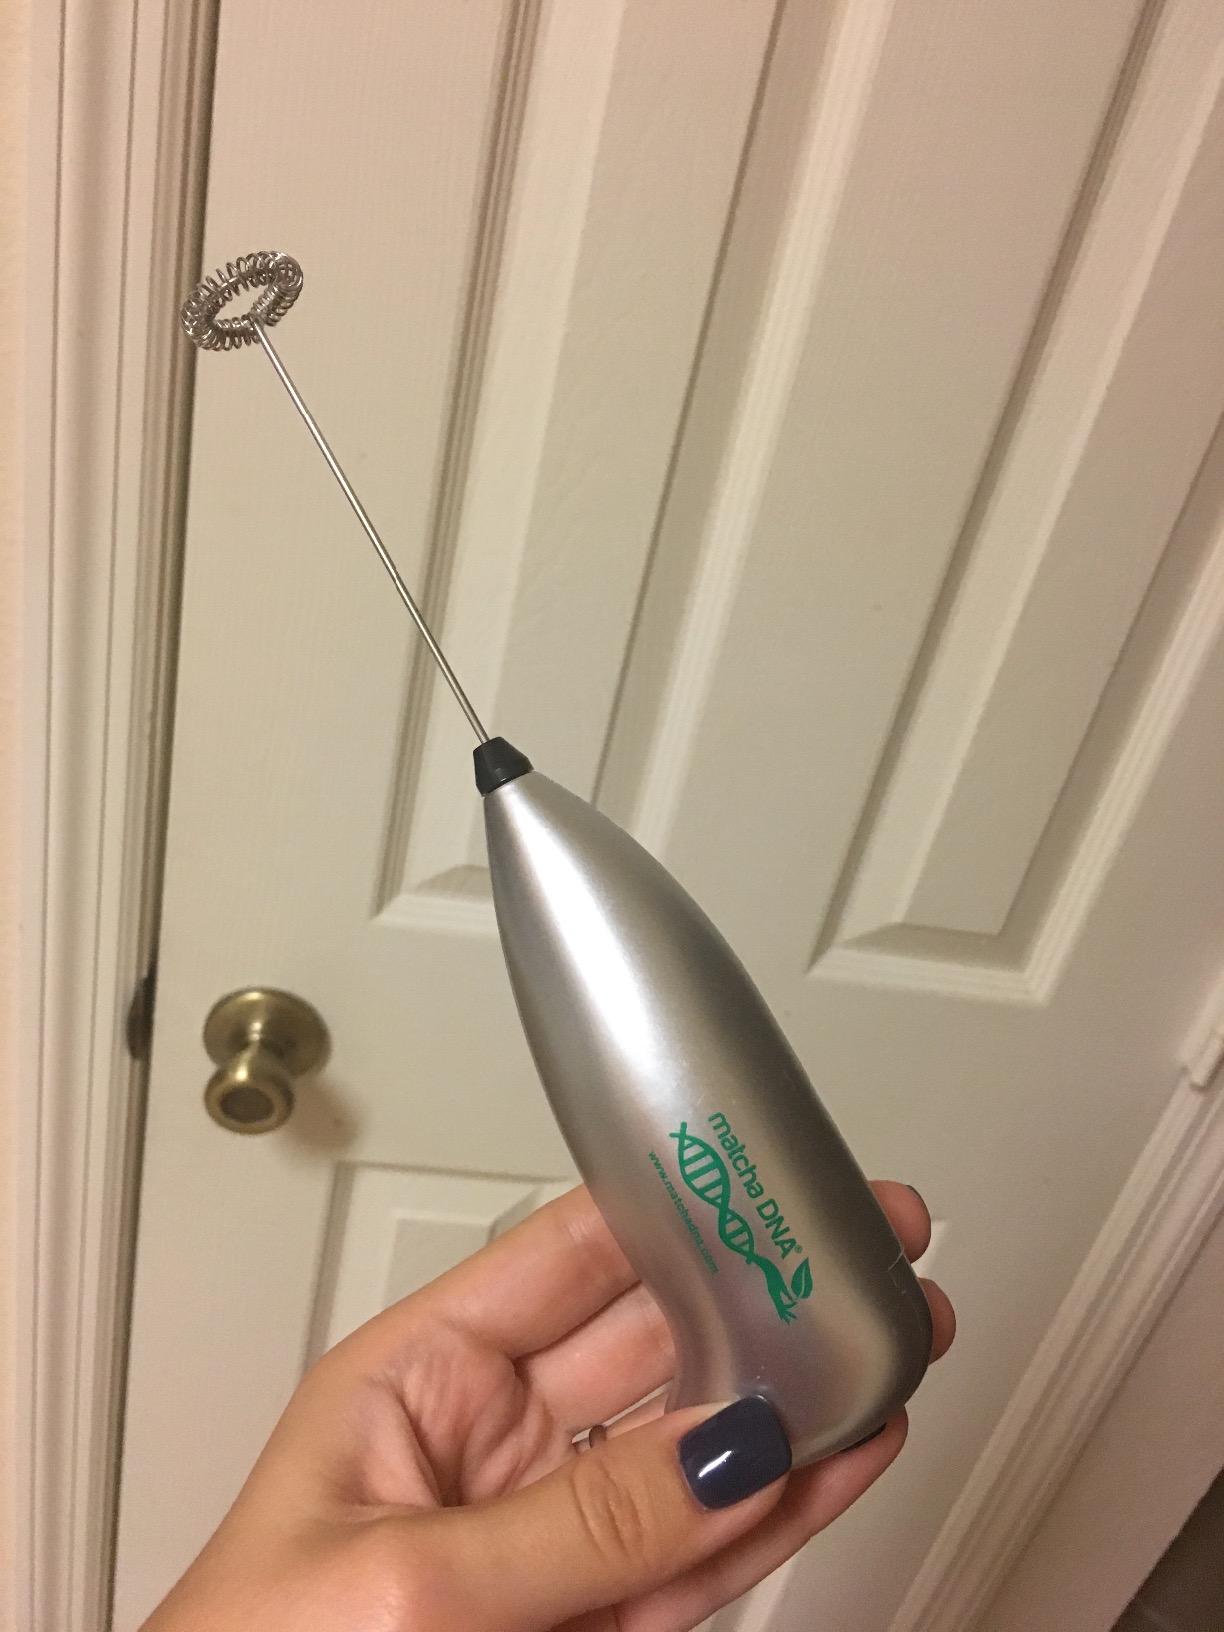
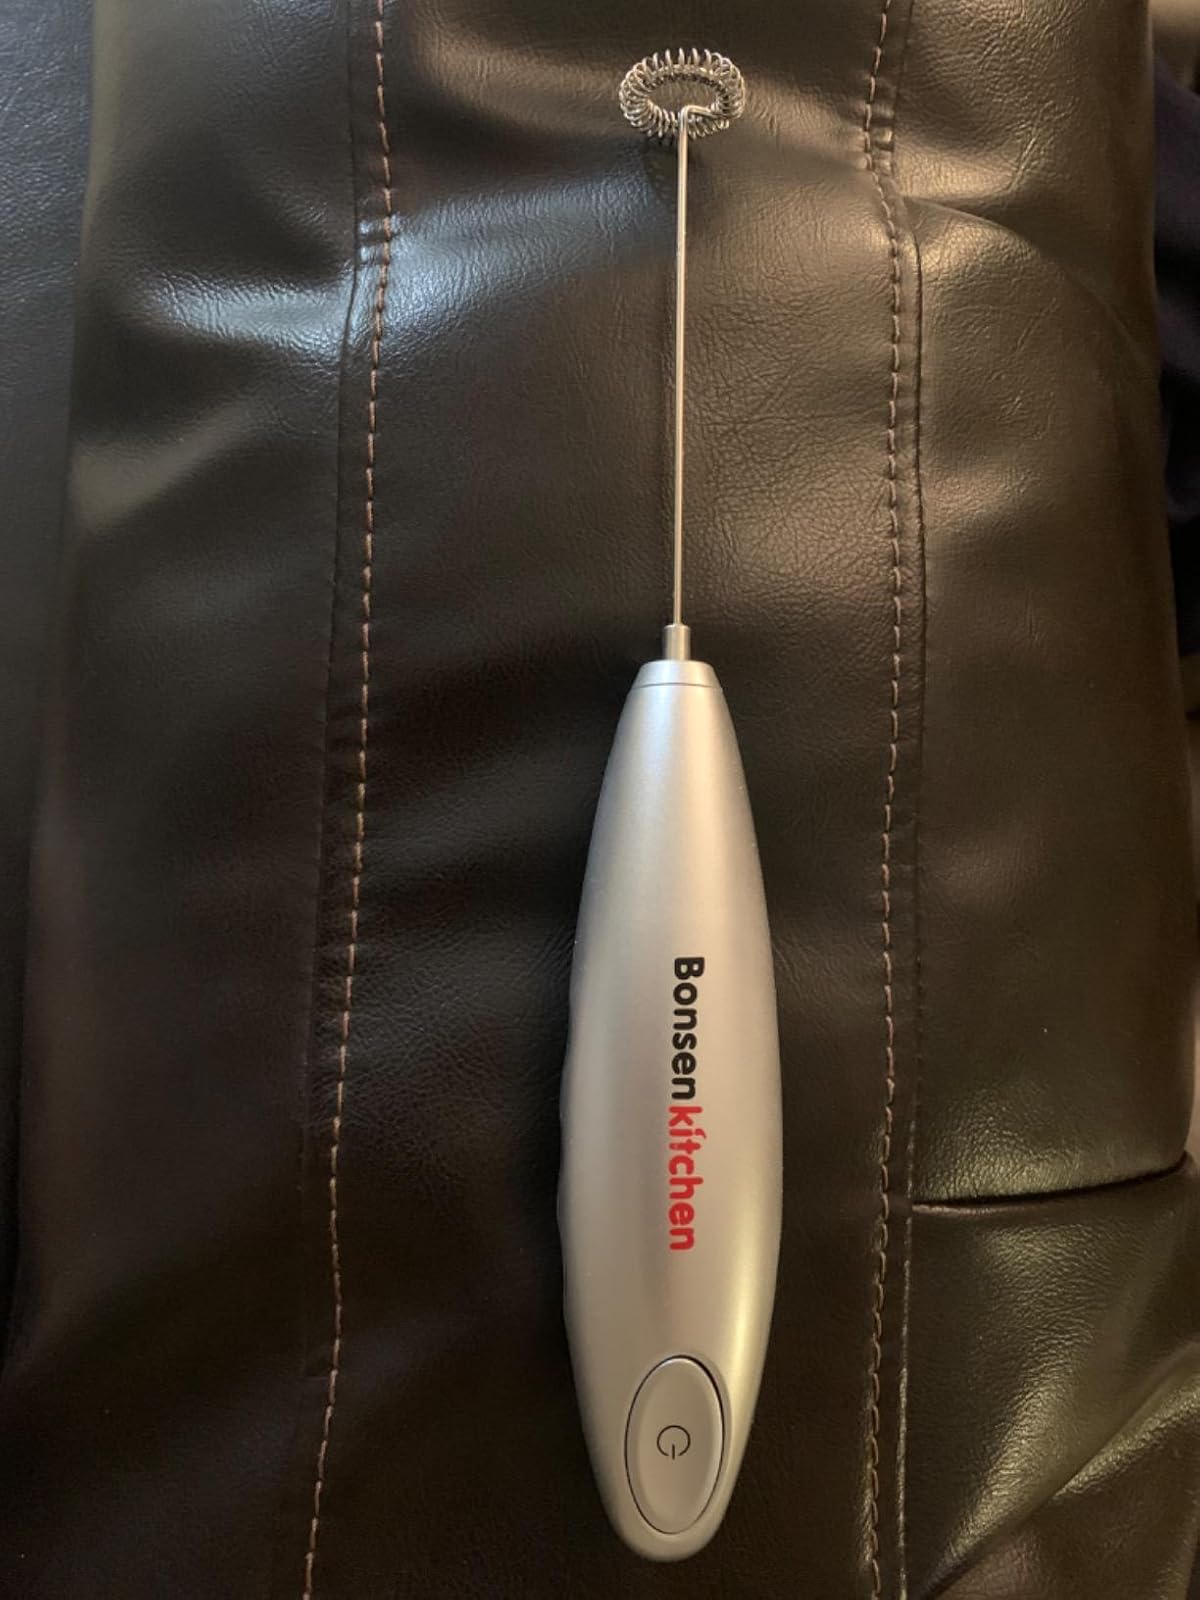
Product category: items_mixer
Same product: no